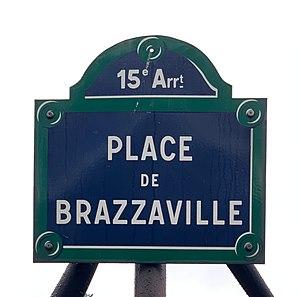
Place de Brazzaville (Paris), panneau de rue.
La place de Brazzaville est une voie du 15ᵉ arrondissement de Paris, en France.